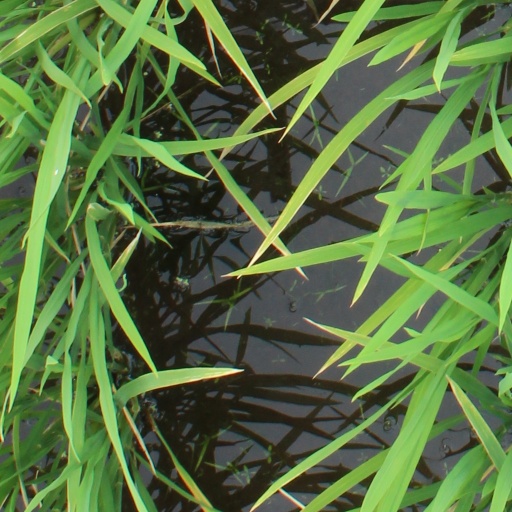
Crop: rice